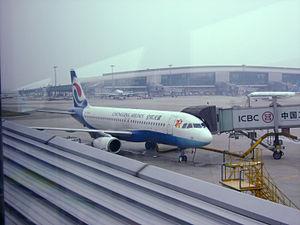
Chongqing Airlines est une compagnie aérienne basée à Chongqing, en Chine, proposant des vols réguliers domestiques dans le pays.